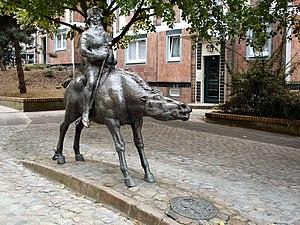
Cet article recense les statues équestres en Allemagne.